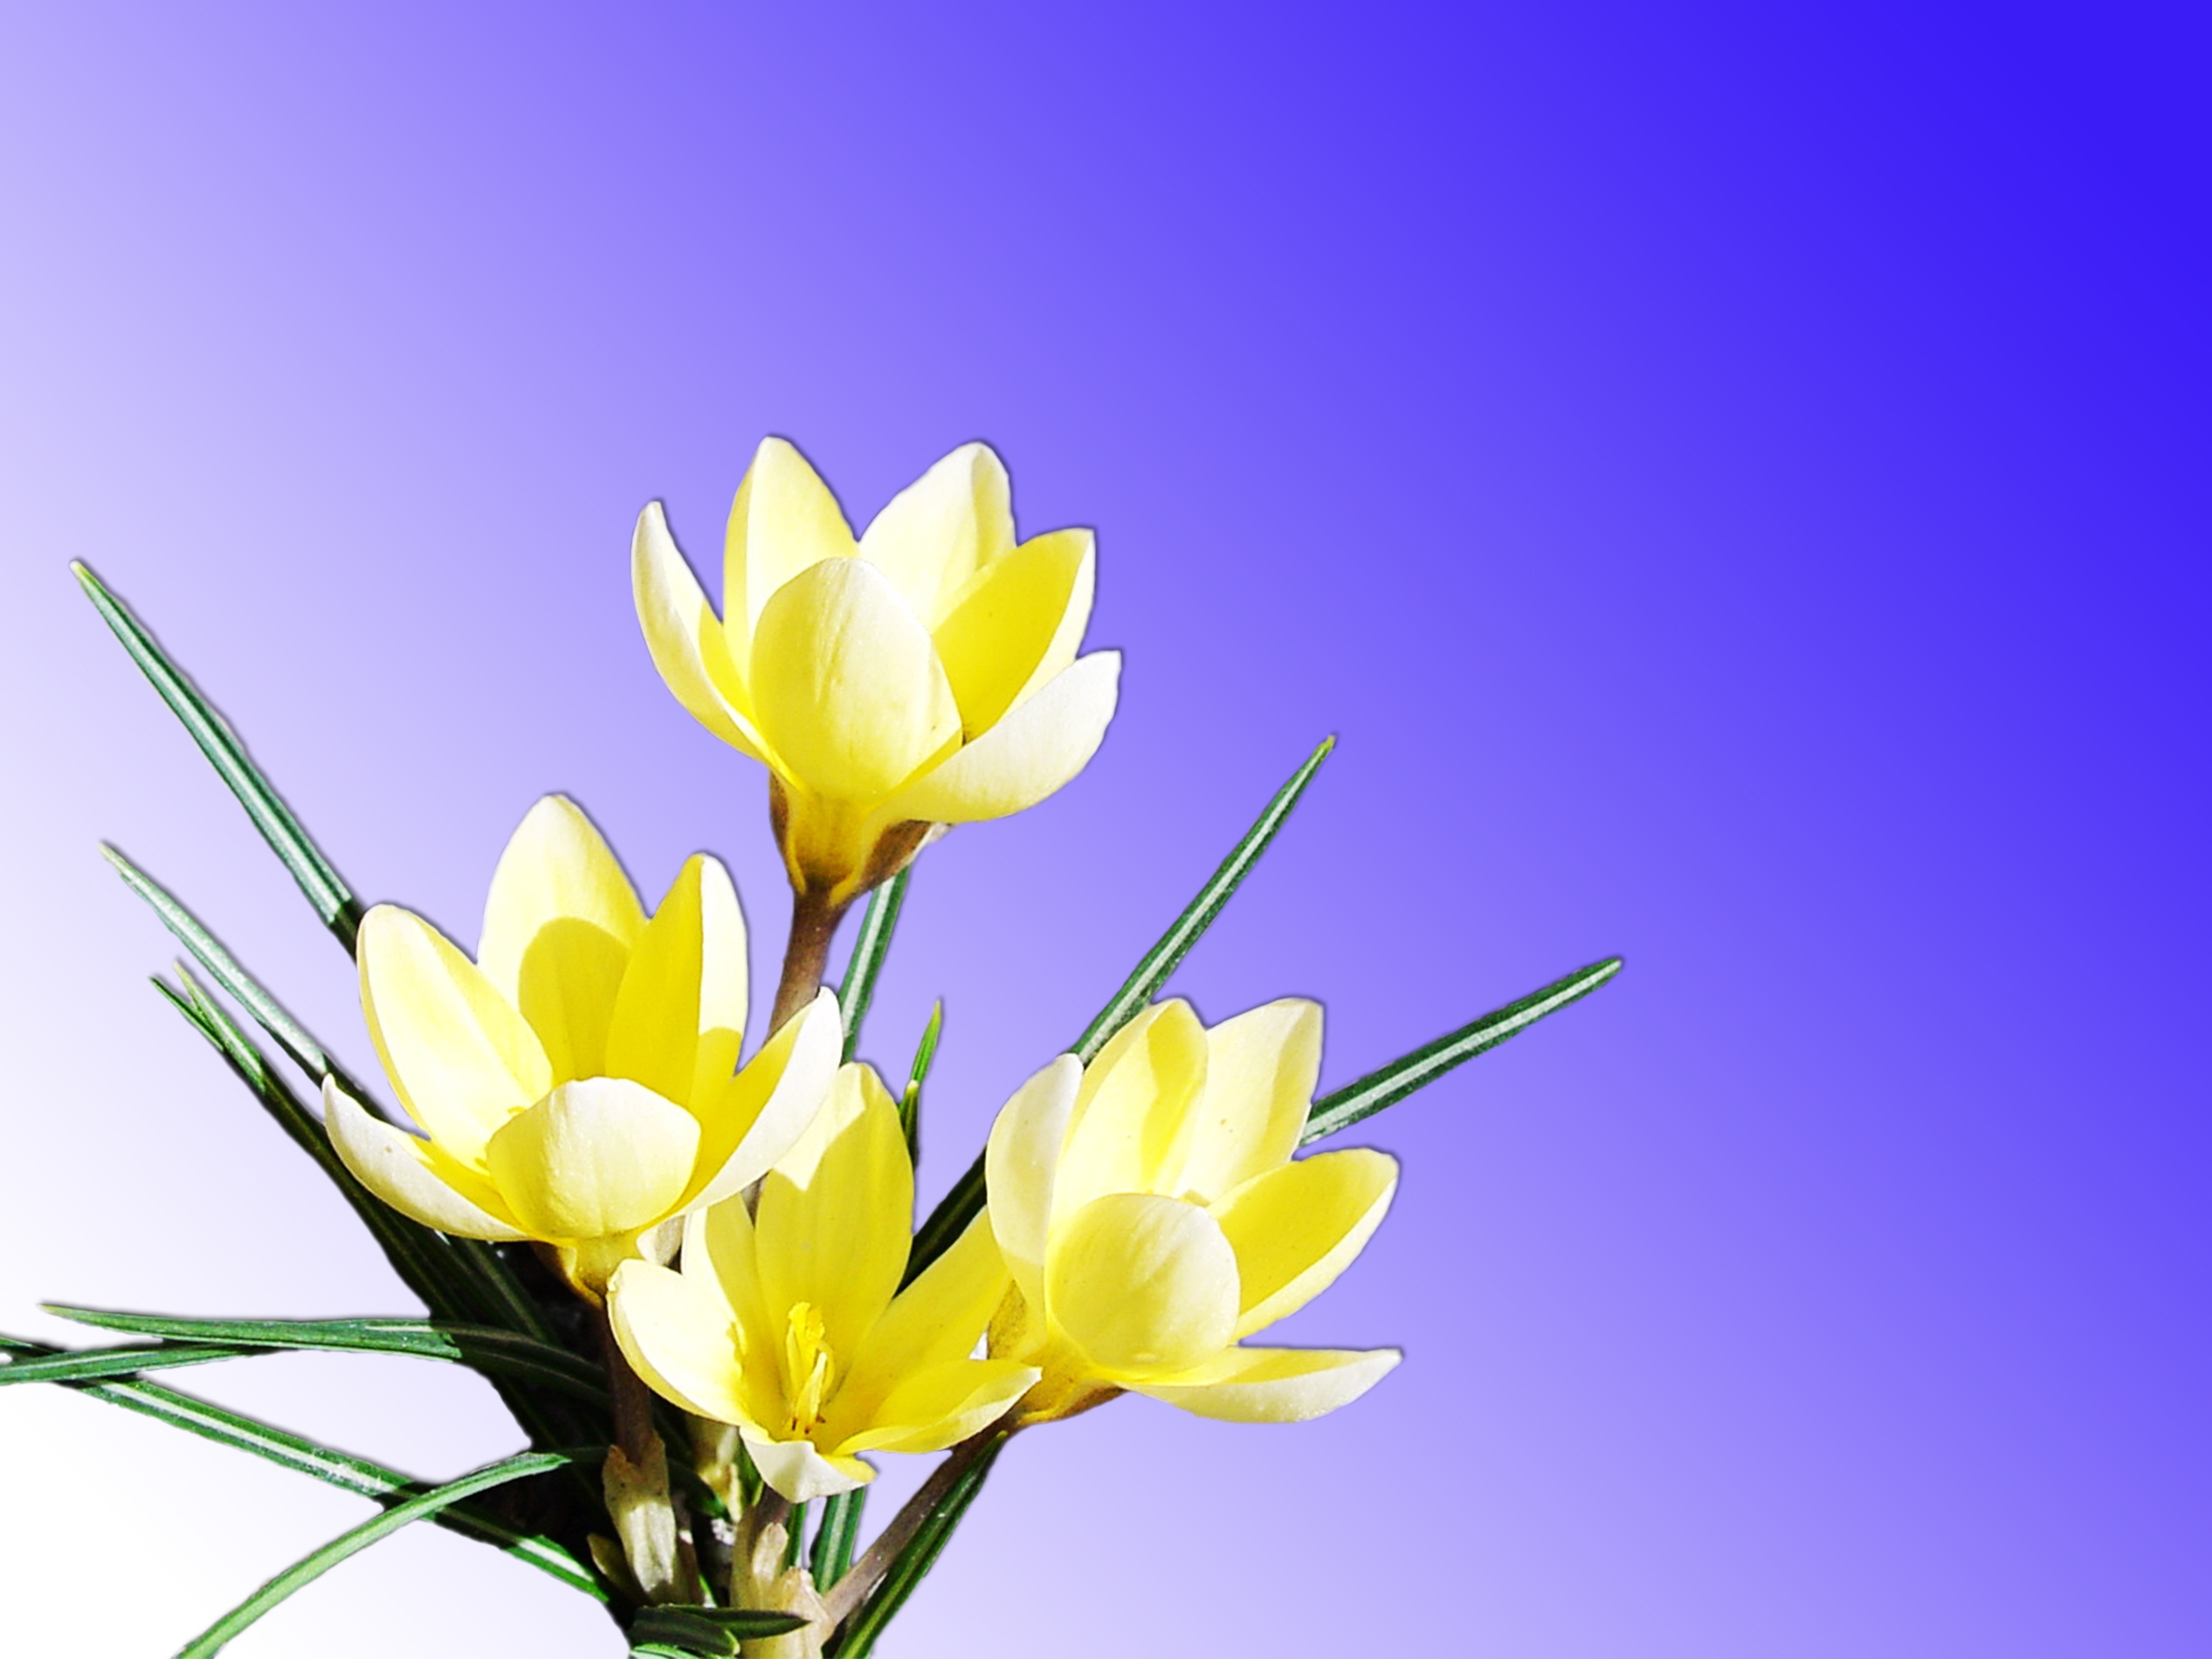
nature, blossom, plant, flower, petal, bloom, pattern, spring, yellow, flora, wildflower, flowers, illustration, bright, beautiful, crocus, spring flowers, macro photography, flowering plant, a yellow flower, flower bouquet, march 8, plant stem, computer wallpaper, land plant